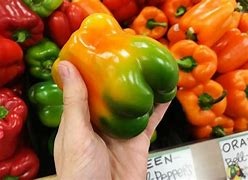
Label: capsicum